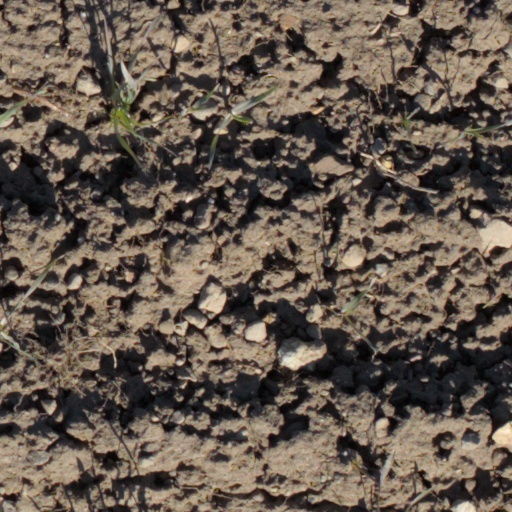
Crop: wheat